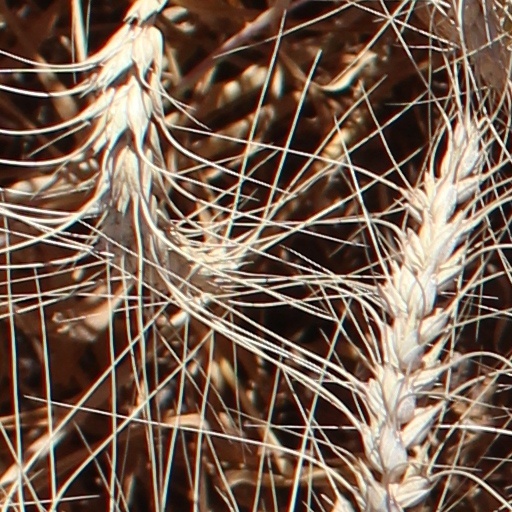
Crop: wheat